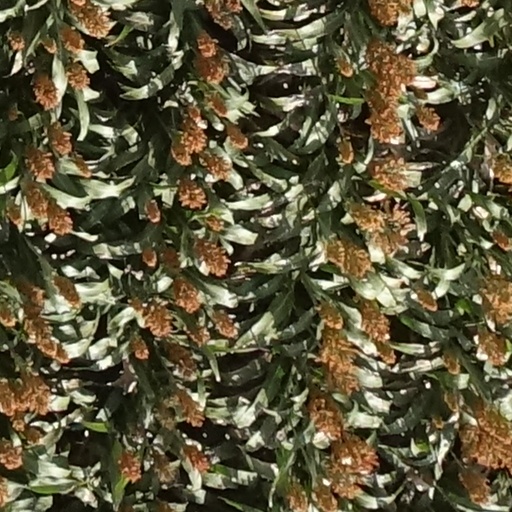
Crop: sorghum